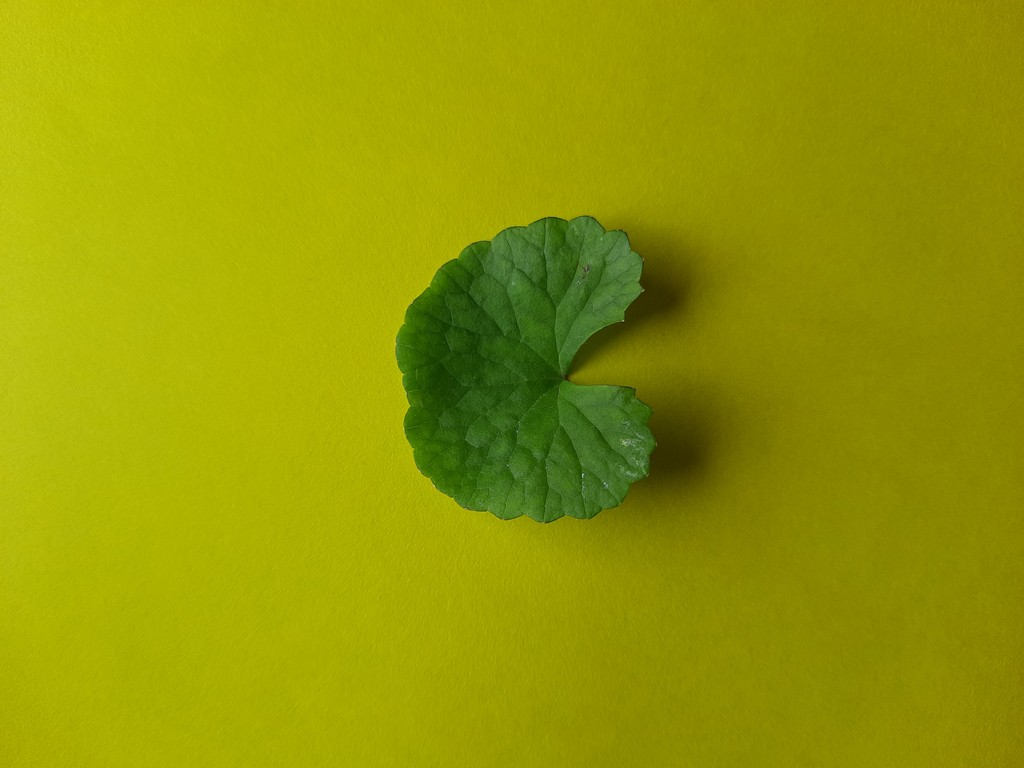
Label: Healthy